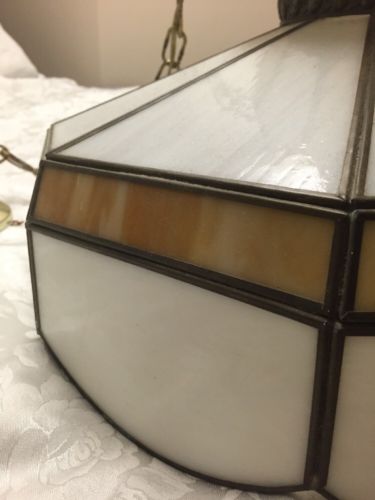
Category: lamp